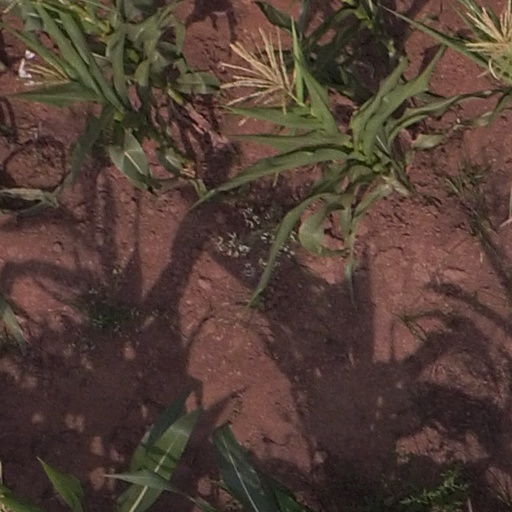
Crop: maize; corn